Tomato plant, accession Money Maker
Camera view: horizontal (90 deg, fisheye); turntable rotation: 60 degrees
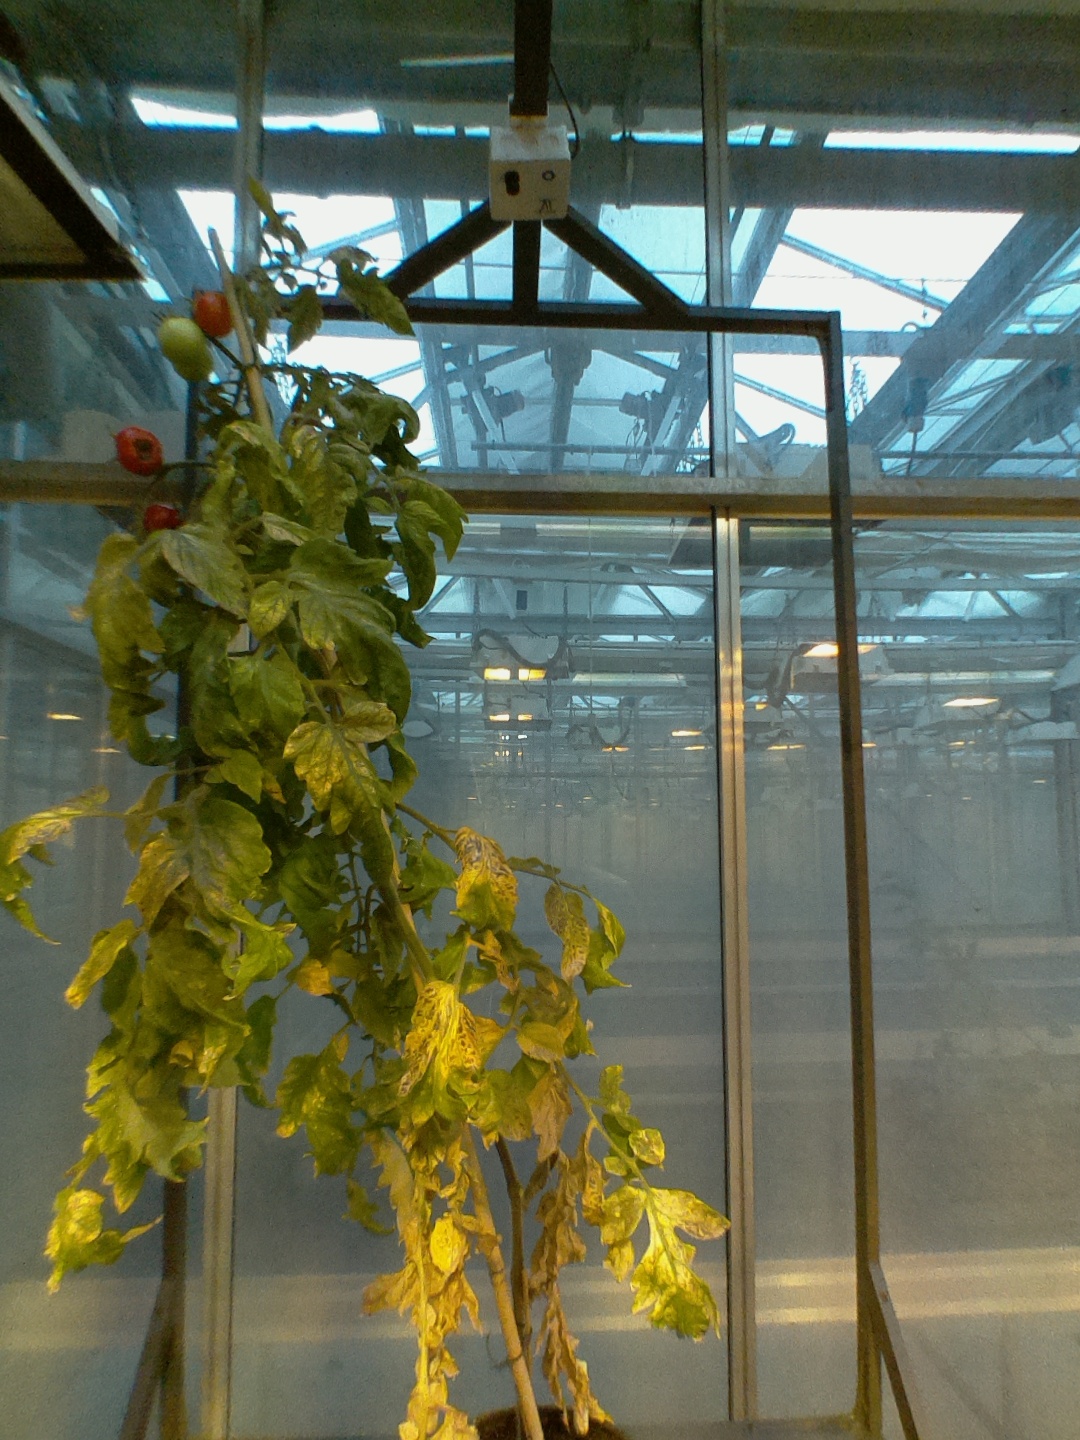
BBCH growth stage 83: 30%-40% of fruits show typical fully ripe color